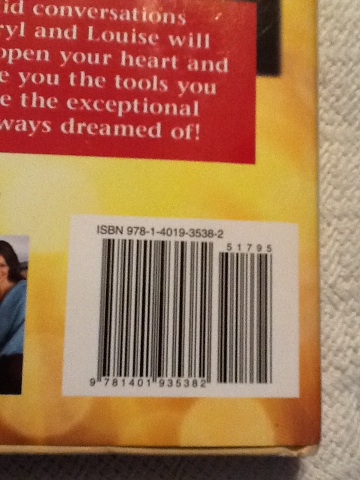Question: What book is this?
Answer: unanswerable